Frozen (2013 film)

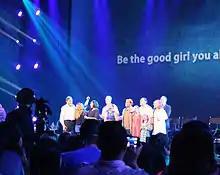
"Frozen" directors, composers, producers, and several stars at the ""Frozen" FANdemonium: A Musical Celebration" presentation at the 2015 D23 Expo, celebrating the film's songs

"Frozen" was nominated for a number of awards and received several. The song "Let It Go" was singled out for praise. The film was nominated for two awards at the 71st Golden Globe Awards and received the Best Animated Feature award, the first Walt Disney Animation Studios film to win in this category. It received Academy Awards for Best Animated Feature and Best Original Song ("Let It Go"), the BAFTA Award for Best Animated Film at the British Academy Film Awards, five Annie Awards (including Best Animated Feature), and Critics' Choice Awards for Best Animated Feature and Best Original Song ("Let It Go"). The film received similar nominations at the Satellite Awards. At the 57th Annual Grammy Awards, the "Frozen" soundtrack won the Grammy Award for Best Compilation Soundtrack For Visual Media and was nominated for Best Score Soundtrack For Visual Media (crediting Christophe Beck as composer); "Let It Go" received the Best Song Written For Visual Media award, with credits to Kristen Anderson-Lopez and Robert Lopez as songwriters and Idina Menzel as performer.